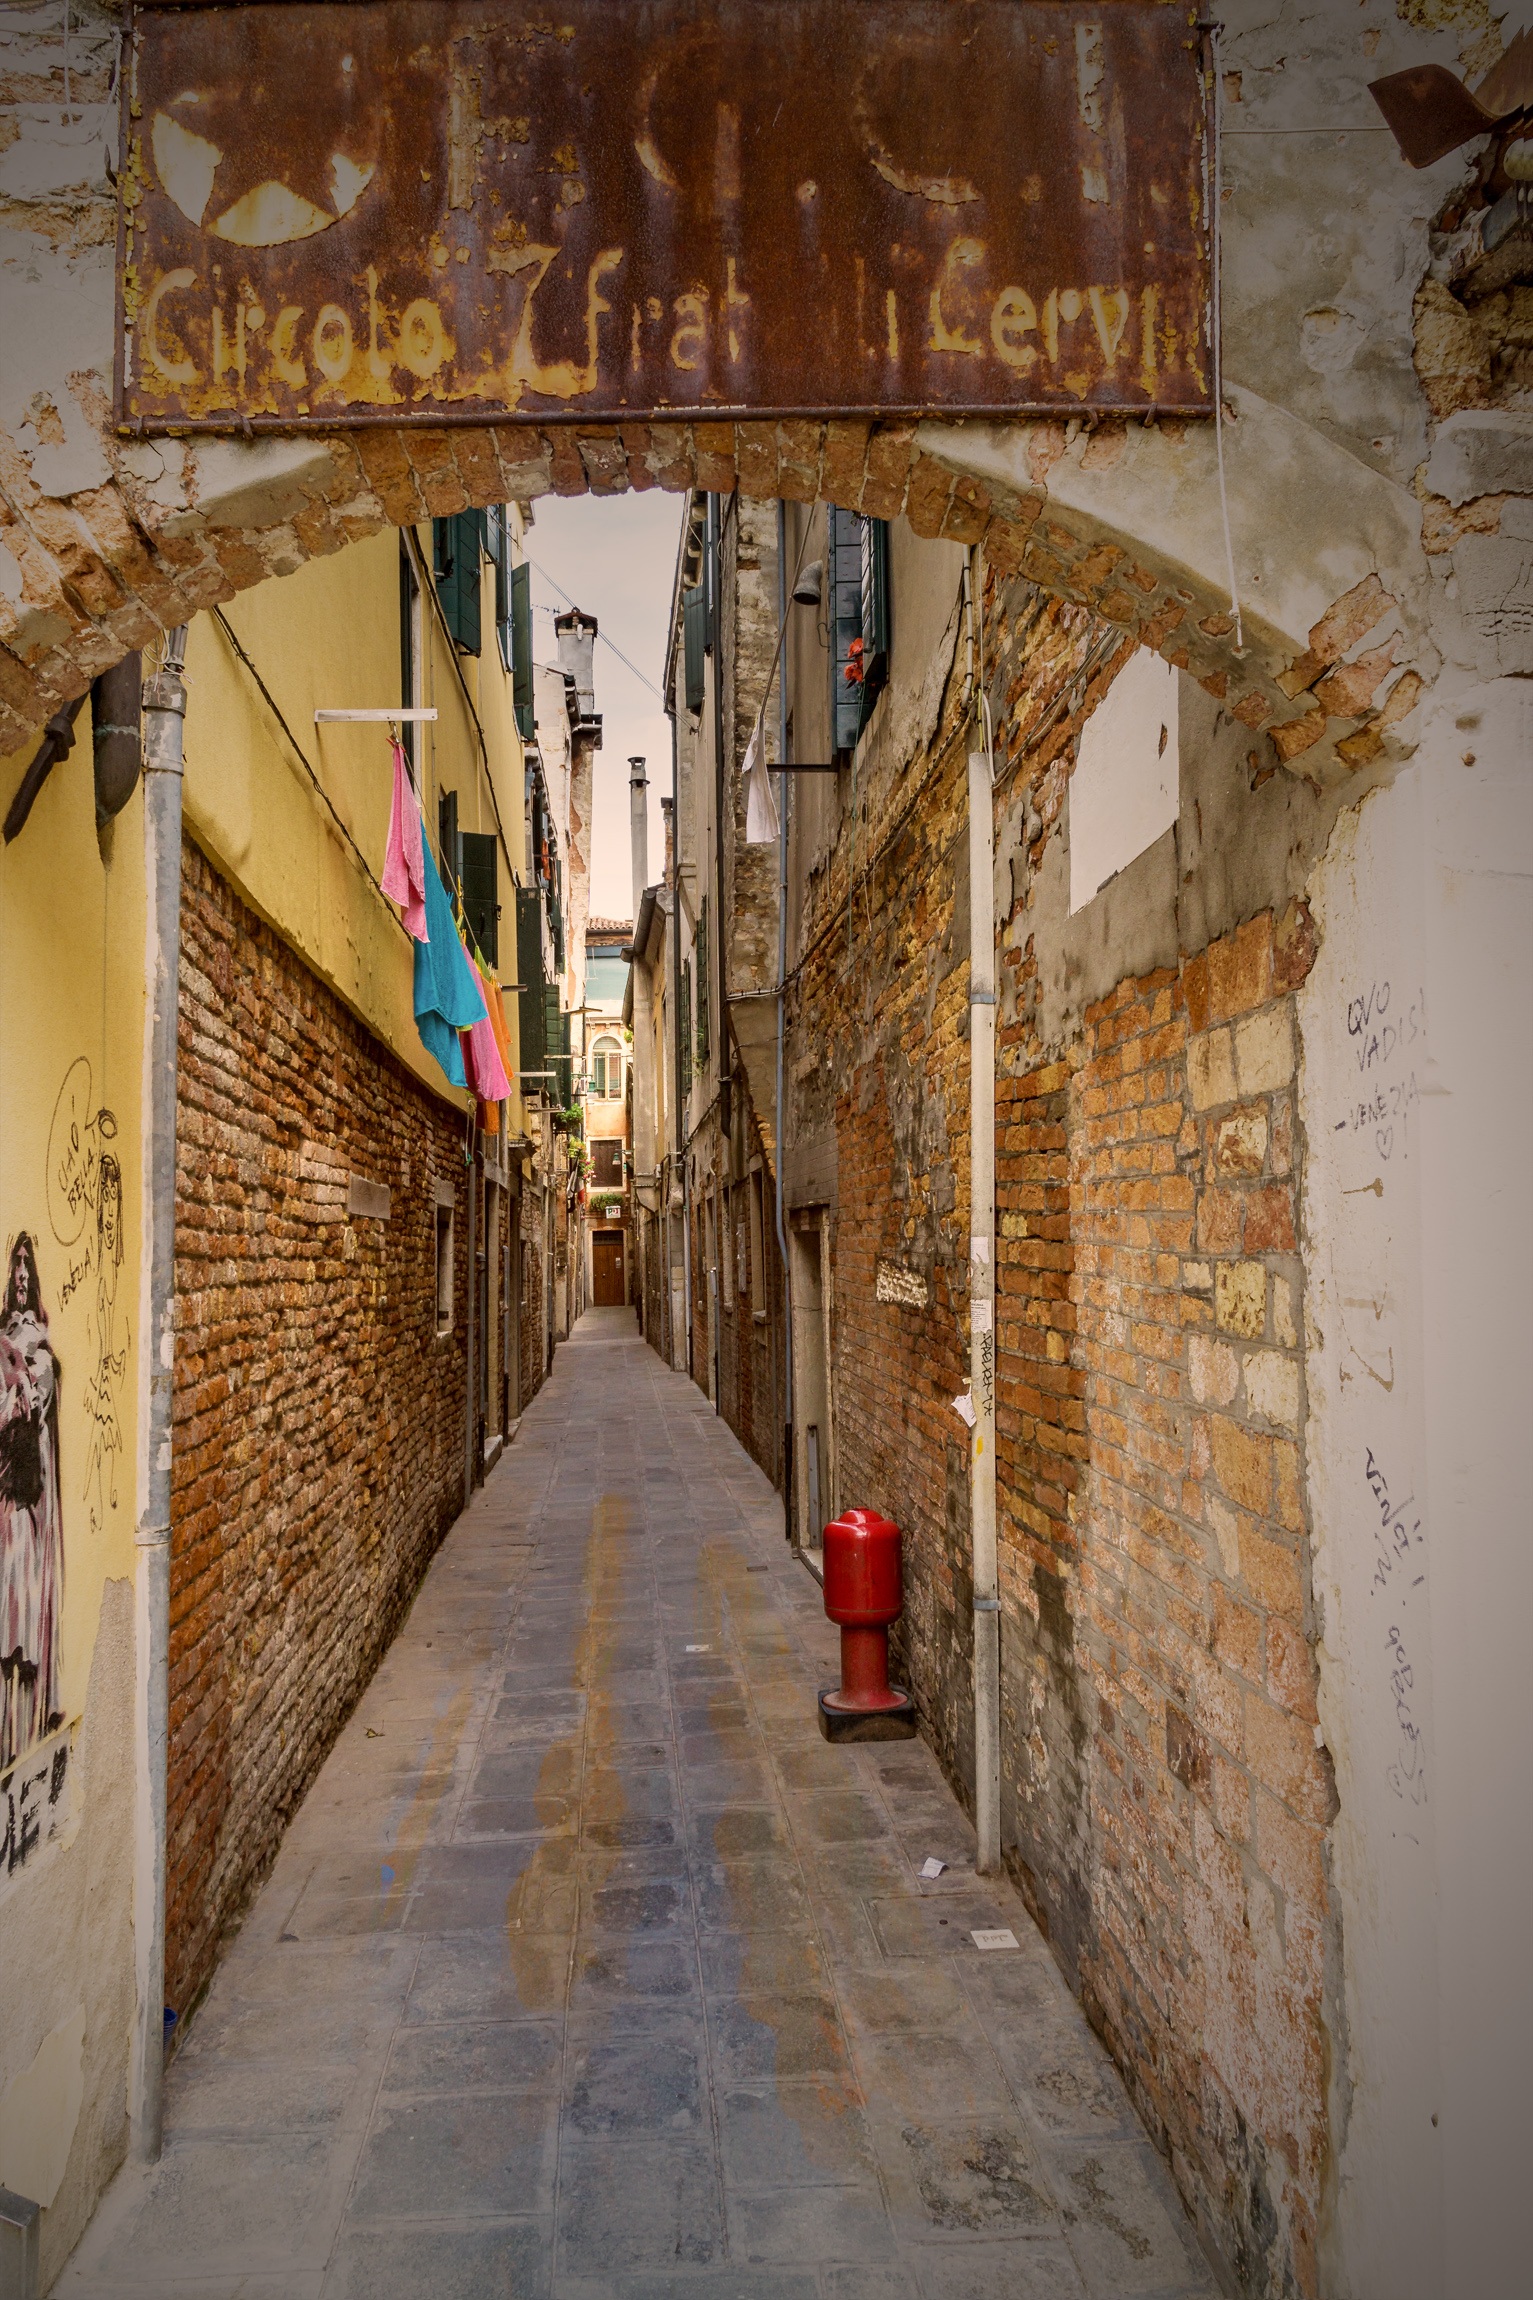
architecture, sky, road, street, window, town, building, alley, city, wall, stone, summer, travel, arch, backyard, facade, venice, patch, old town, infrastructure, homes, history, input, neighbourhood